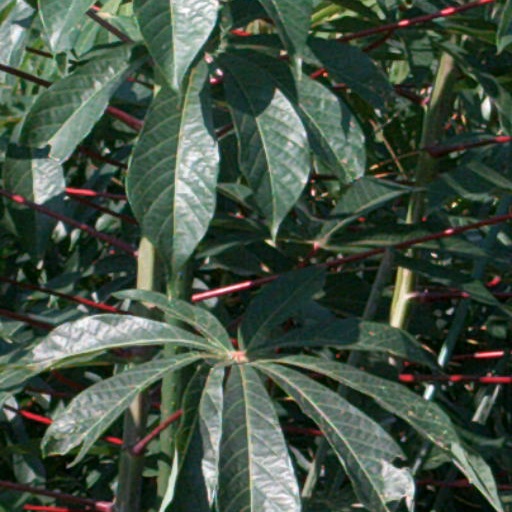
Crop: cassava